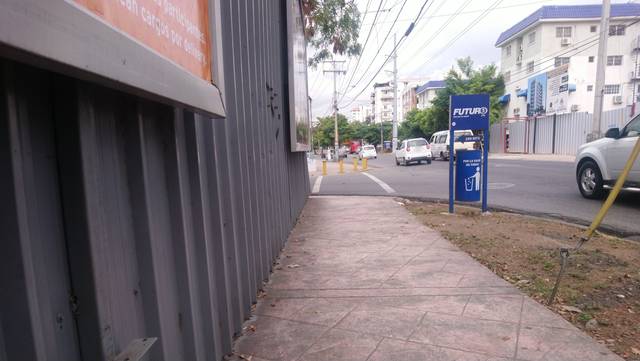
Region: Dominican Republic
Coordinates: 18.468, -69.907